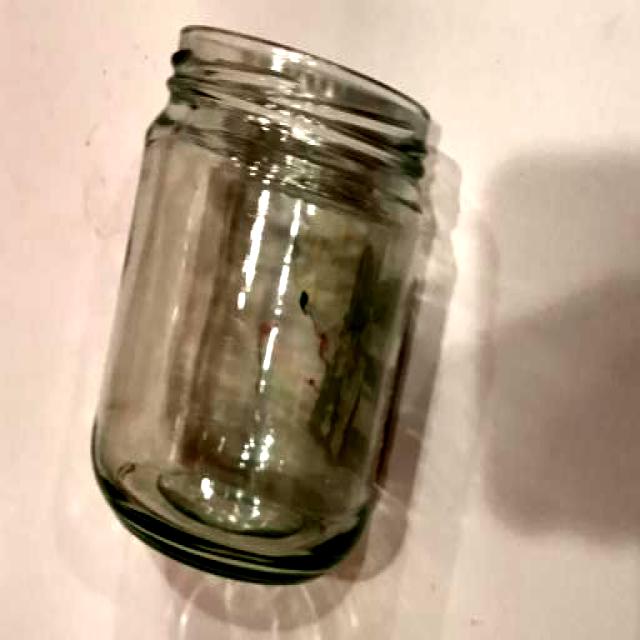
Label: Glass